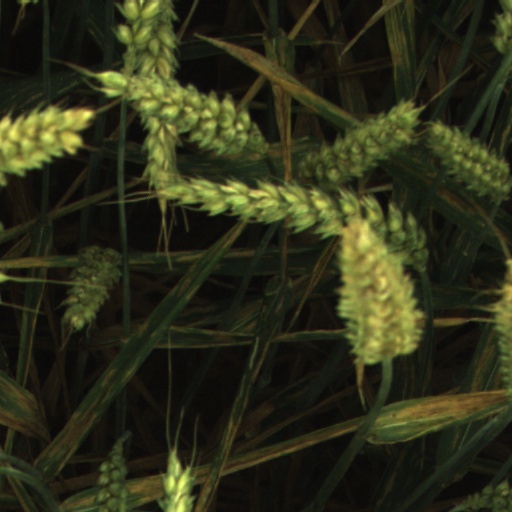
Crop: wheat